Operation Rolling Thunder

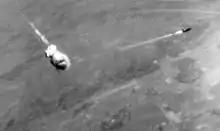
An F-105D hit by an SA-2 missile

On 5 April 1965, U.S. reconnaissance discovered that the construction of North Vietnamese surface-to-air missile (SAM) launching sites. Washington refused to allow the Air Force and Navy to attack the sites since most were near the restricted urban areas. Then, on 24 July, an McDonnell Douglas F-4 Phantom II was shot down by a SA-2 Guideline missile. Three days later, a one-time strike was authorized against two missile sites. The sites were traps with dummies defended by anti-aircraft artillery (AAA). Six strike aircraft were destroyed, with two pilots killed, one missing, two captured, and one rescued. A U.S. pilot described the action as "looking like the end of the world."